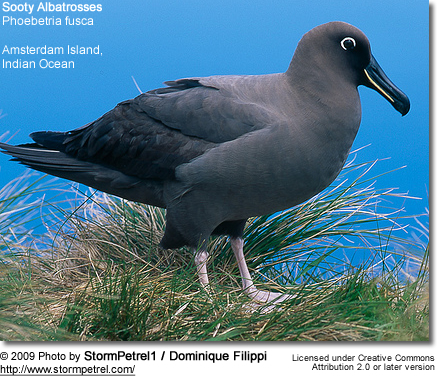
the bird has black feathers, white feet, and a long black beak.
a blue blackish large bird with a yellow striped long beak, and a yellow rings outlining the eyes.
this bird is an almost gray/brown on its nape, back, breast, and belly, it's wings and rump are black, and it has white a white eyering.
a large dark smoky grey body white and black eyes beak is thick
this bird has a really long black bill and gray feathersgrey bird with white eye ring and beak is black with yellow line in it, feet is white color, and tail is black color.
this medium-sized bird is solid dark grey, almost black, with a large, thick bill and a white ring around black eyes.
this hefty gray bird has white eyerings and a long black bill.
this bird is grey with black and has a long, pointy beak.
a bird with a white eyering, all gray chest and belly and a black and yellow bill.
Species: Sooty Albatross